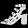
Label: Sandal